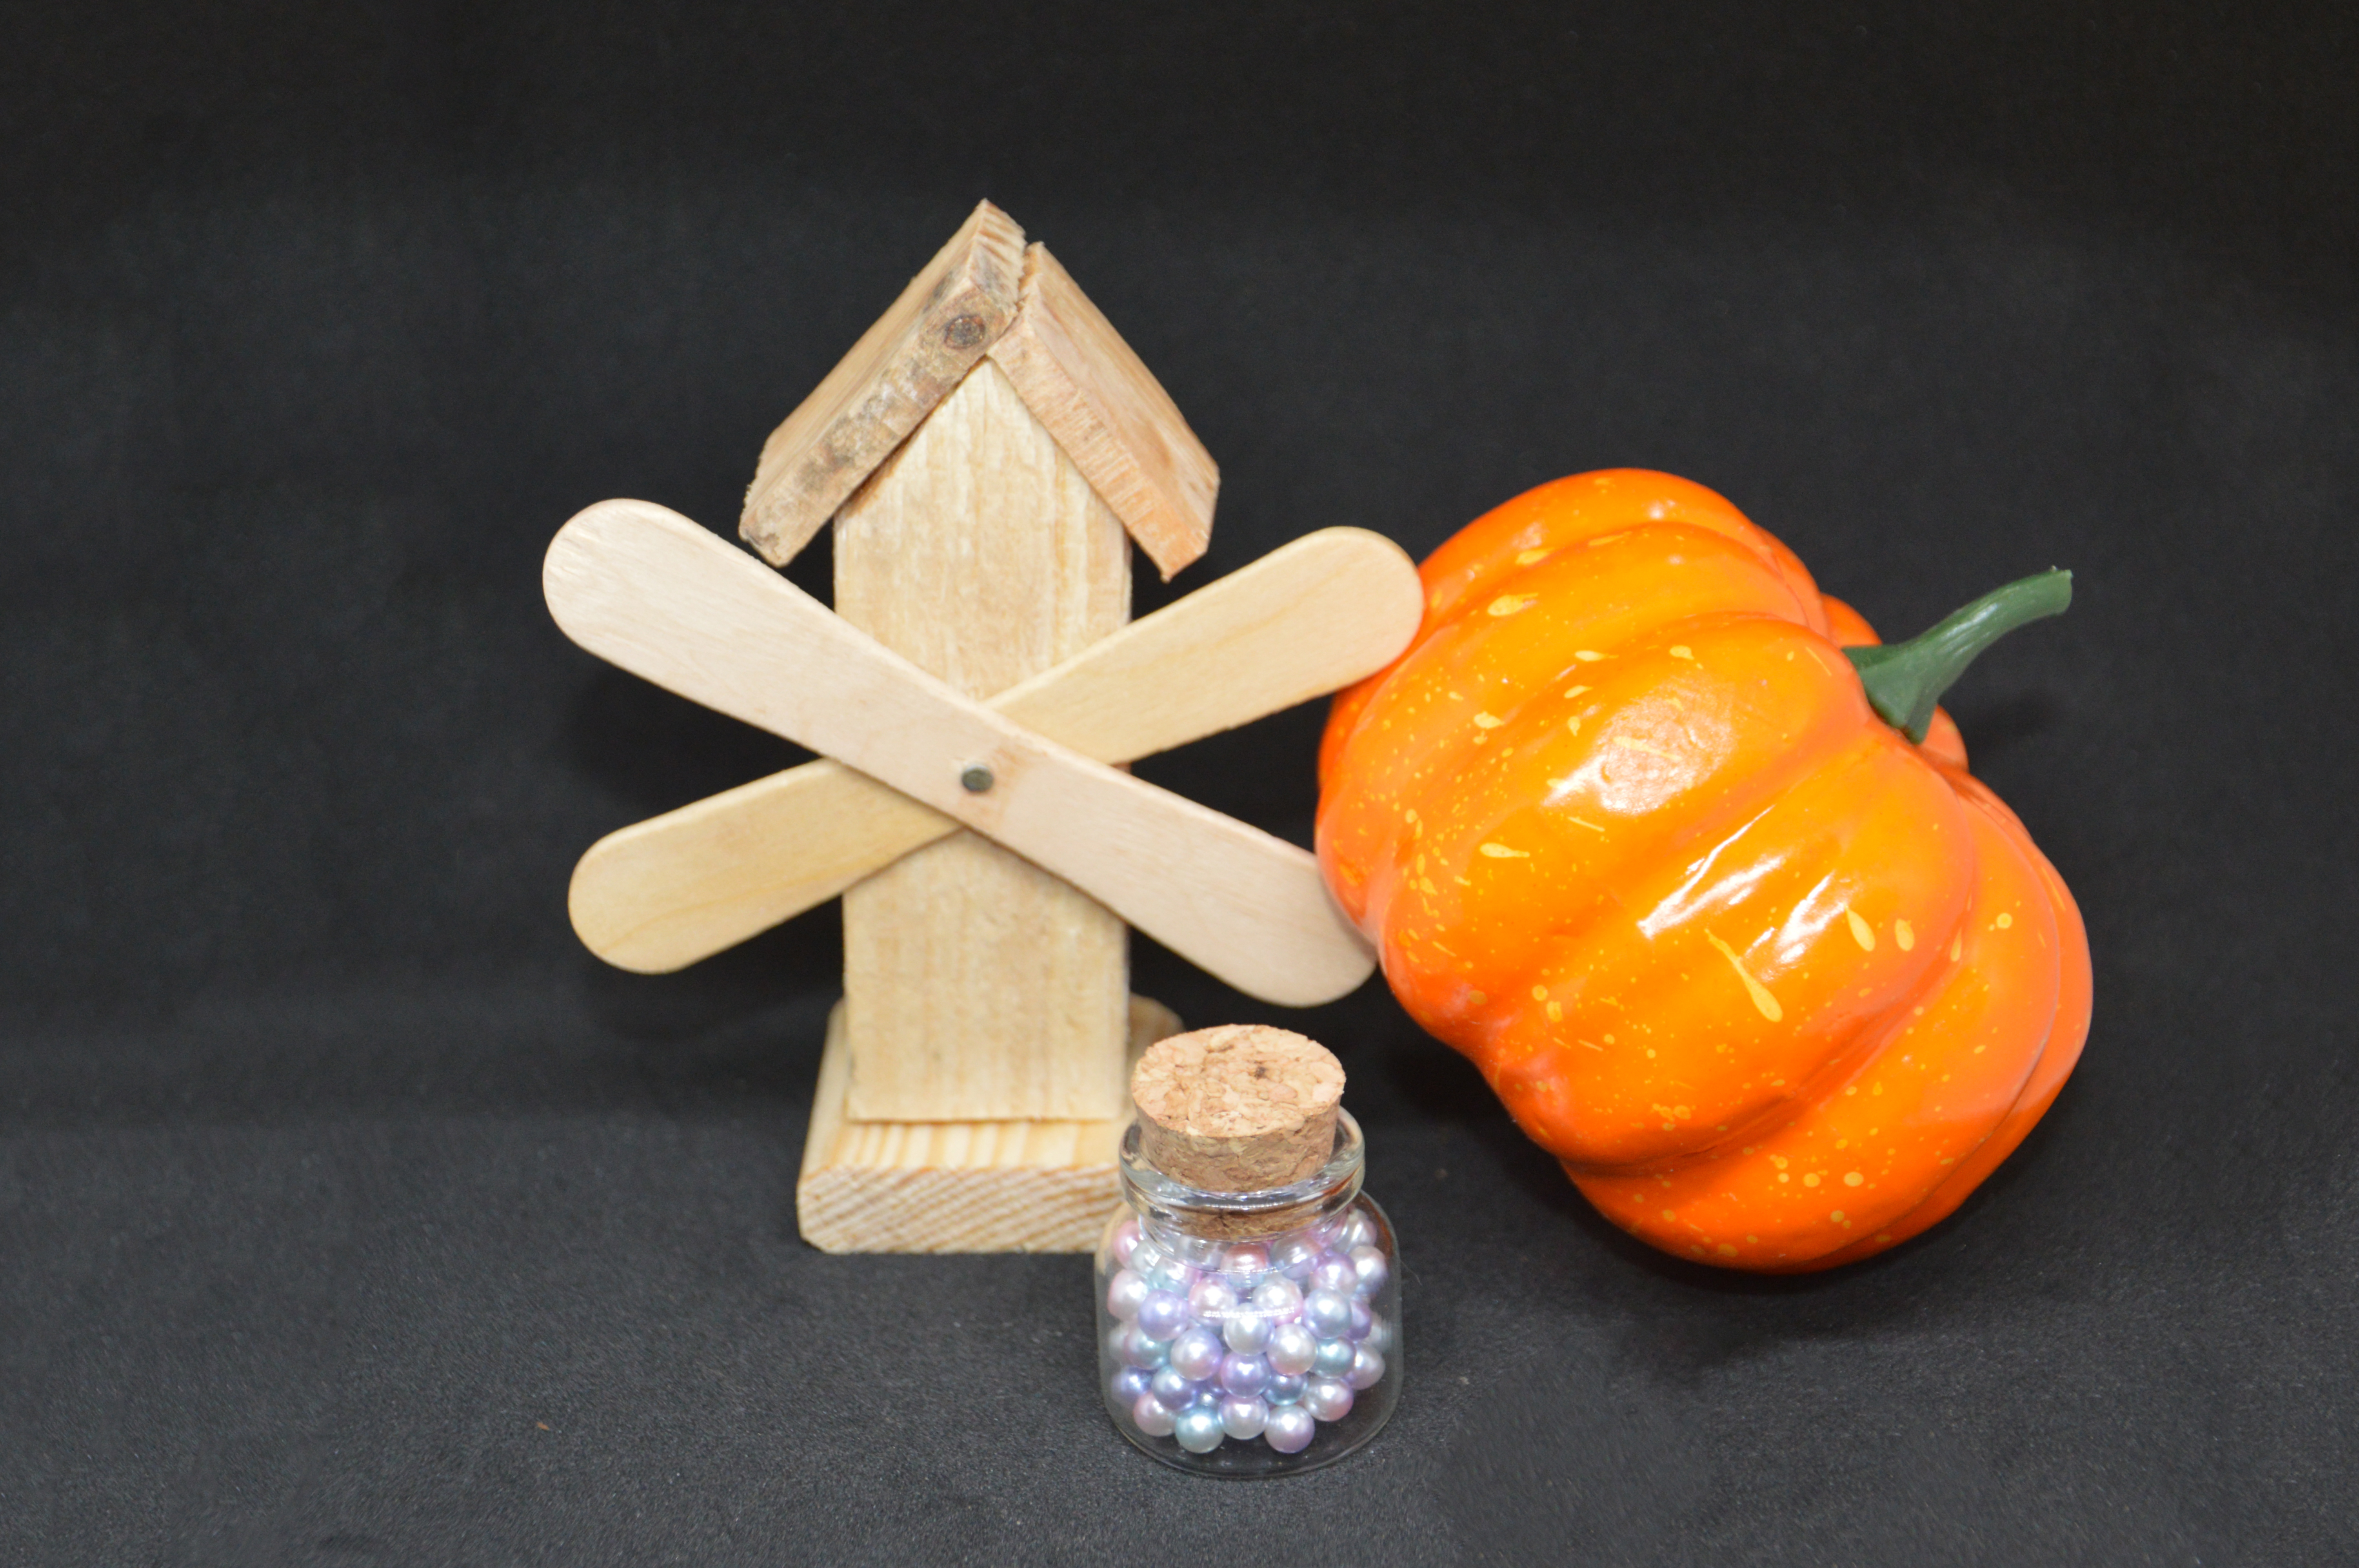
orange, ripe, fall, vegetable, seasonal, autumn, decorative, season, halloween, symbol, october, harvest, decoration, pumpkin, festive, nature, decor, yellow, background, traditional, celebration, natural, fresh, healthy, food, agriculture, raw, home, dark, face, calabaza, wood, plant, winter squash, natural foods, ingredient, cucurbita, gourd, squash, cuisine, superfood, fashion accessory, produce, table, garlic, comfort food, still life photography, still life, sweetness, nightshade family, plastic, dish, baby toys, local food, finger food, jewellery, vegan nutrition, cucumber, and melon family